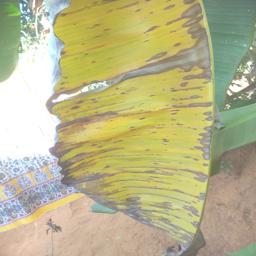
Label: MALBHOG LEAF